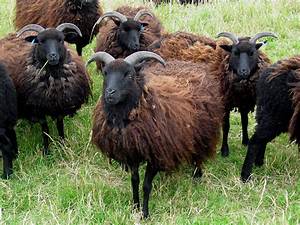
Label: pecora